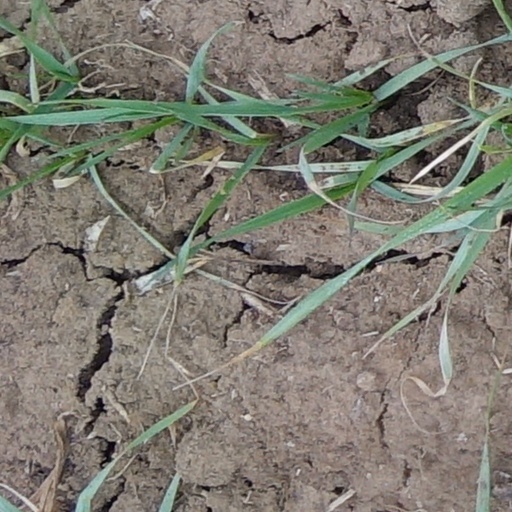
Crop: wheat